Old Fort, North Carolina

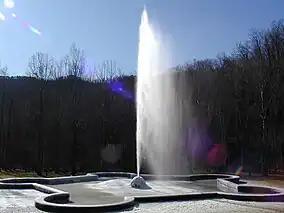
Andrews Geyser

Old Fort has several attractions, including Andrews Geyser, a gravity-fed fountain created in 1879 as a railroad attraction. Davidson's Fort Historic Park, a nonprofit organization, has reconstructed Davidson Fort, the Revolutionary War and host re-enactments and educational activities. The state operates the Mountain Gateway Museum and Heritage Center which depicts local traditions and lifestyles from the 18th century through the 20th century The Old Fort Train Depot features a railroad exhibit. The historic Carson House museum is located nine miles east of Old Fort in McDowell County.